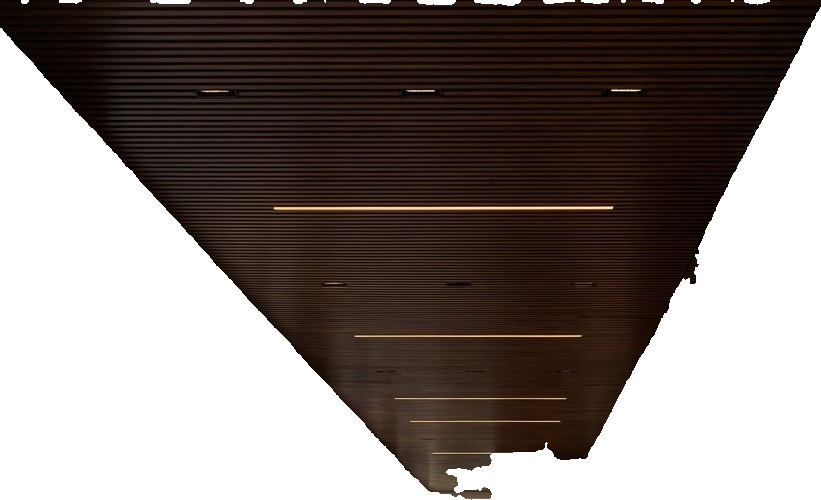
Surface category: cladding